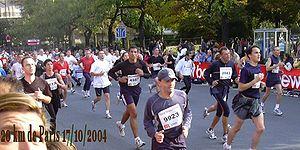
Les 20 km de Paris est une épreuve de course à pied de 20 km, organisée chaque année depuis 1979 dans les rues de Paris. L' association loi de 1901 « 20 Kilomètres de Paris » l'organise depuis 2015.